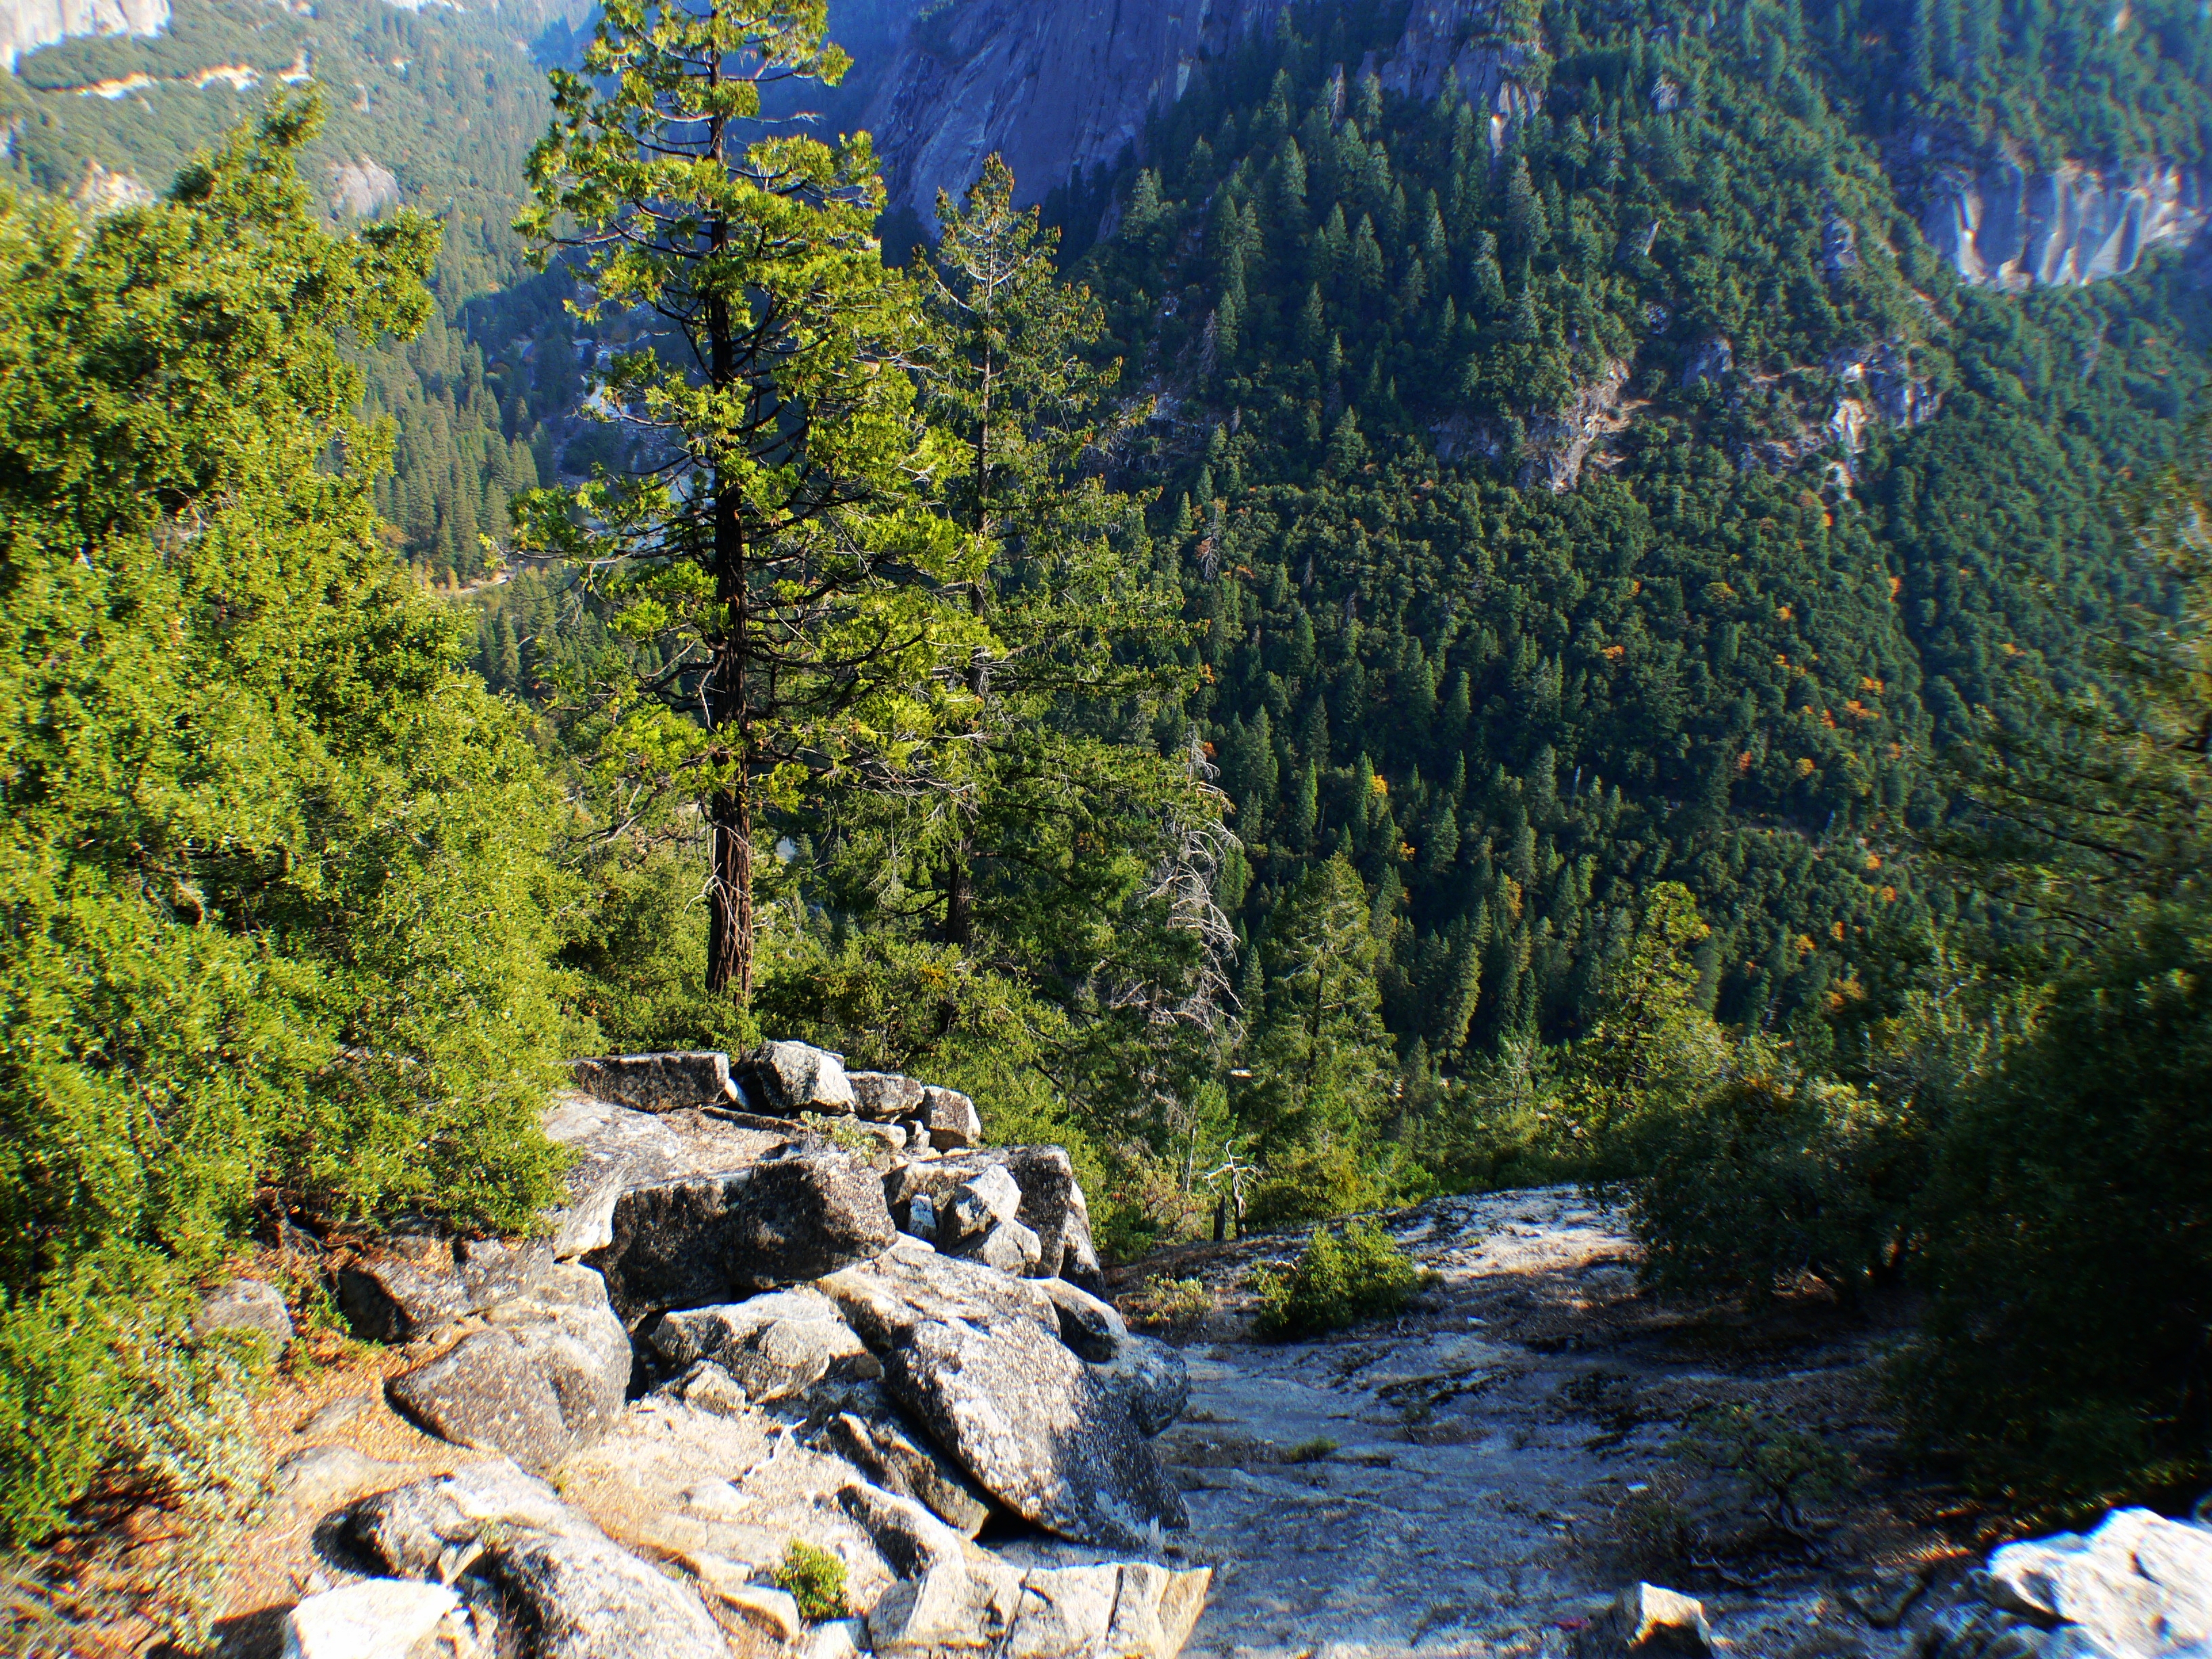
landscape, tree, forest, wilderness, walking, mountain, trail, fall, lake, river, valley, mountain range, stream, autumn, rapid, camping, ridge, outdoors, nationalpark, publicdomain, mountains, ravine, waterfalls, woodland, bridgecamera, halfdome, highsierracalifornia, water feature, ecosystem, landform, mountainous landforms